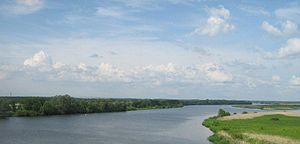
Oder
Oder ved Szczecin
Oder er en flod på grænsen mellem Tyskland og Polen. Oders kilde er i Tjekkiet ved Ostrava. Floden er 854,3 km lang. Oder udmunder i Østersøen i Szczecin, Police og Świnoujście-område.